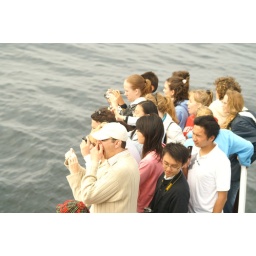
I guess the guy in the white hat has seen enough.